Battle of Fei River

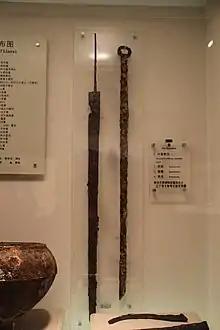
Jin iron swords

The Jin army defeated the overwhelming Former Qin forces with only minor casualties. The Jin had routed and killed most of the escaping soldiers of the Former Qin army, greatly weakening the pool of troops from which the Former Qin could draw. Fu Jiān's forces were not able to be reorganized, even after he eventually withdrew to Luoyang under the protection of Murong Chui, whose 30,000-man army was one of the few that did not collapse.